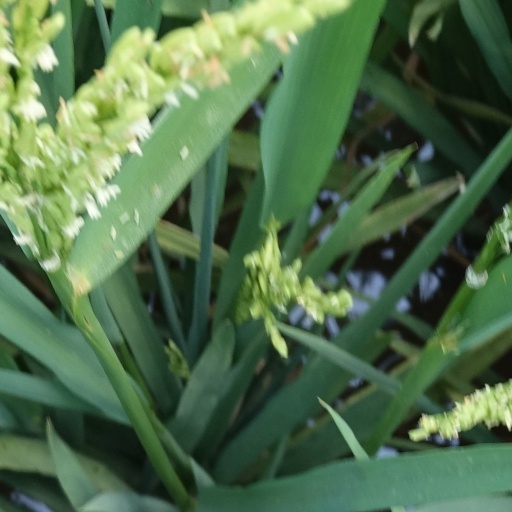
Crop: rice